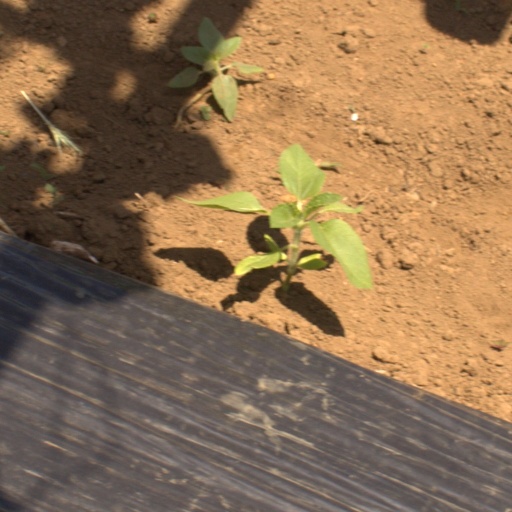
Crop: Jerusalem artichoke